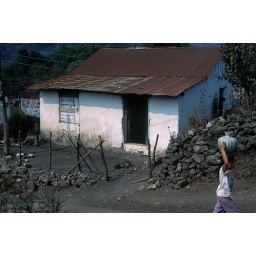
A young girl in Guatemala carries a jug full of water across her property.